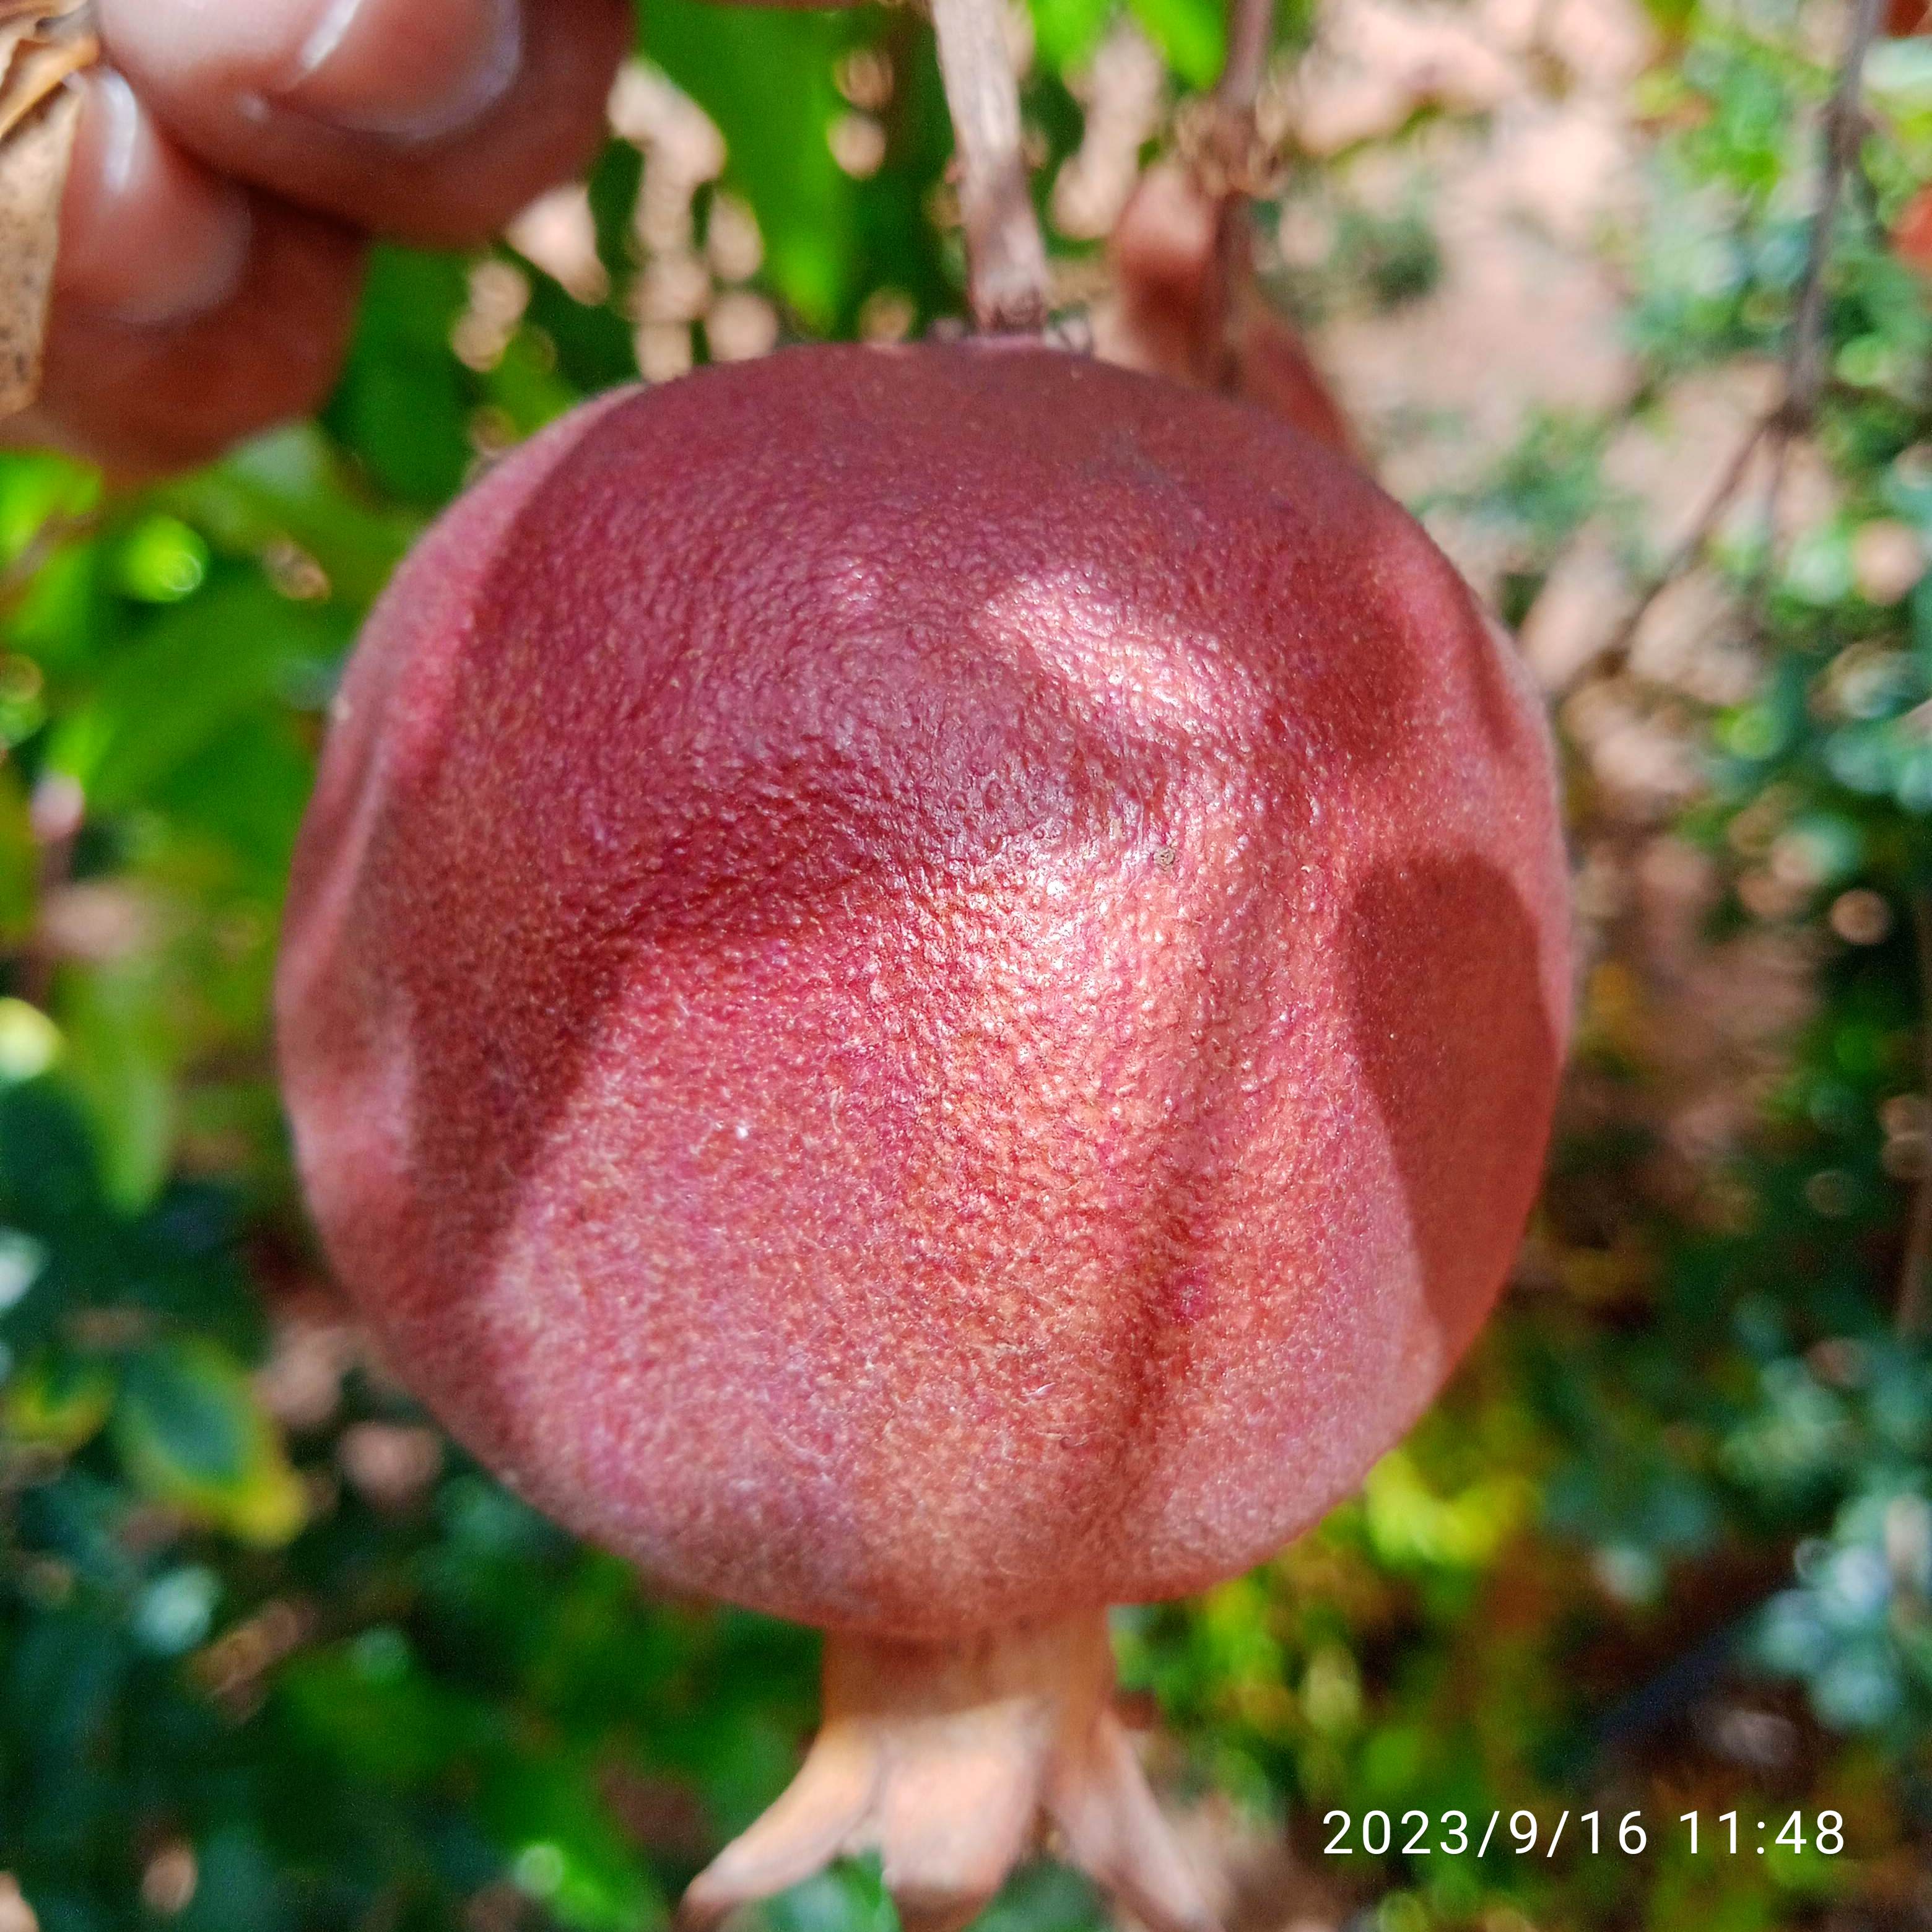
Label: Alternaria